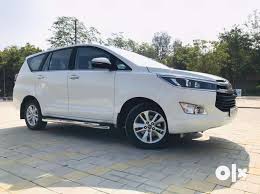
Label: noambulance